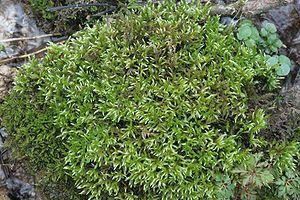
Brachythecium rivulare est une espèce de mousses appartenant au genre Brachythecium de la famille des Brachytheciaceae, classée dans l'ordre des Hypnales. Cette espèce supporte l'immersion et est souvent considérée comme aquatique bien que pouvant aussi vivre hors de l'eau. C'est l'une des nombreuses espèces qui peut abriter des tardigrades.